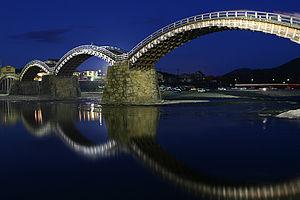
Le pont Kintai est un pont dans la ville d'Iwakuni dans la préfecture de Yamaguchi au Japon